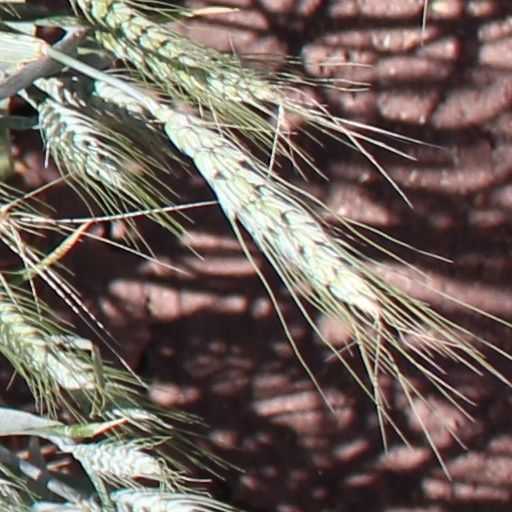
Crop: wheat